Pro Evolution Soccer 2015

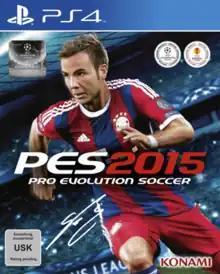
European PlayStation 4 cover art featuring Bayern Munich's Mario Götze

Pro Evolution Soccer 2015 (abbreviated as PES 2015 and known as World Soccer: Winning Eleven 2015 in Japan) is a football simulation game developed by PES Productions and published by Konami for Microsoft Windows, PlayStation 3, PlayStation 4, Xbox 360, and Xbox One. It is the fourteenth edition of the "Pro Evolution Soccer" series. The cover of the game features Mario Götze of Bayern Munich (except for the Japanese version, whose cover art features Keisuke Honda of A.C. Milan). In this game, the slogan used was "The Pitch is Ours" for the first time. "PES 2015" was followed by "Pro Evolution Soccer 2016".